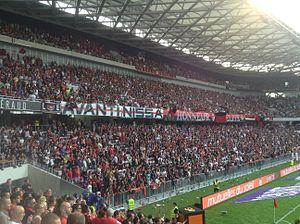
La tribune sud de l'Allianz Riviera.
Les Ultras forment une catégorie particulière des supporteurs assistant aux compétitions sportives, dont le but est de soutenir de manière fanatique son équipe de prédilection. Ce type de supporters est différent de celui des groupes Hooligans ou des Barra brava.
L'Olympique Gymnaste Club Nice, couramment abrégé OGCN est un club de football français fondé en 1904 et situé à Nice.
L’Allianz Riviera est un stade multifonction, situé dans le quartier Saint-Isidore à Nice, dans les Alpes-Maritimes. Il compte 35 624 places pour le football. Son club résident est l'OGC Nice qui y a livré son premier match le 22 septembre 2013. Démarré officiellement le 6 août 2011, le chantier s’est achevé en septembre 2013. L'Allianz Riviera est l'un des stades hôtes de l'Euro 2016.